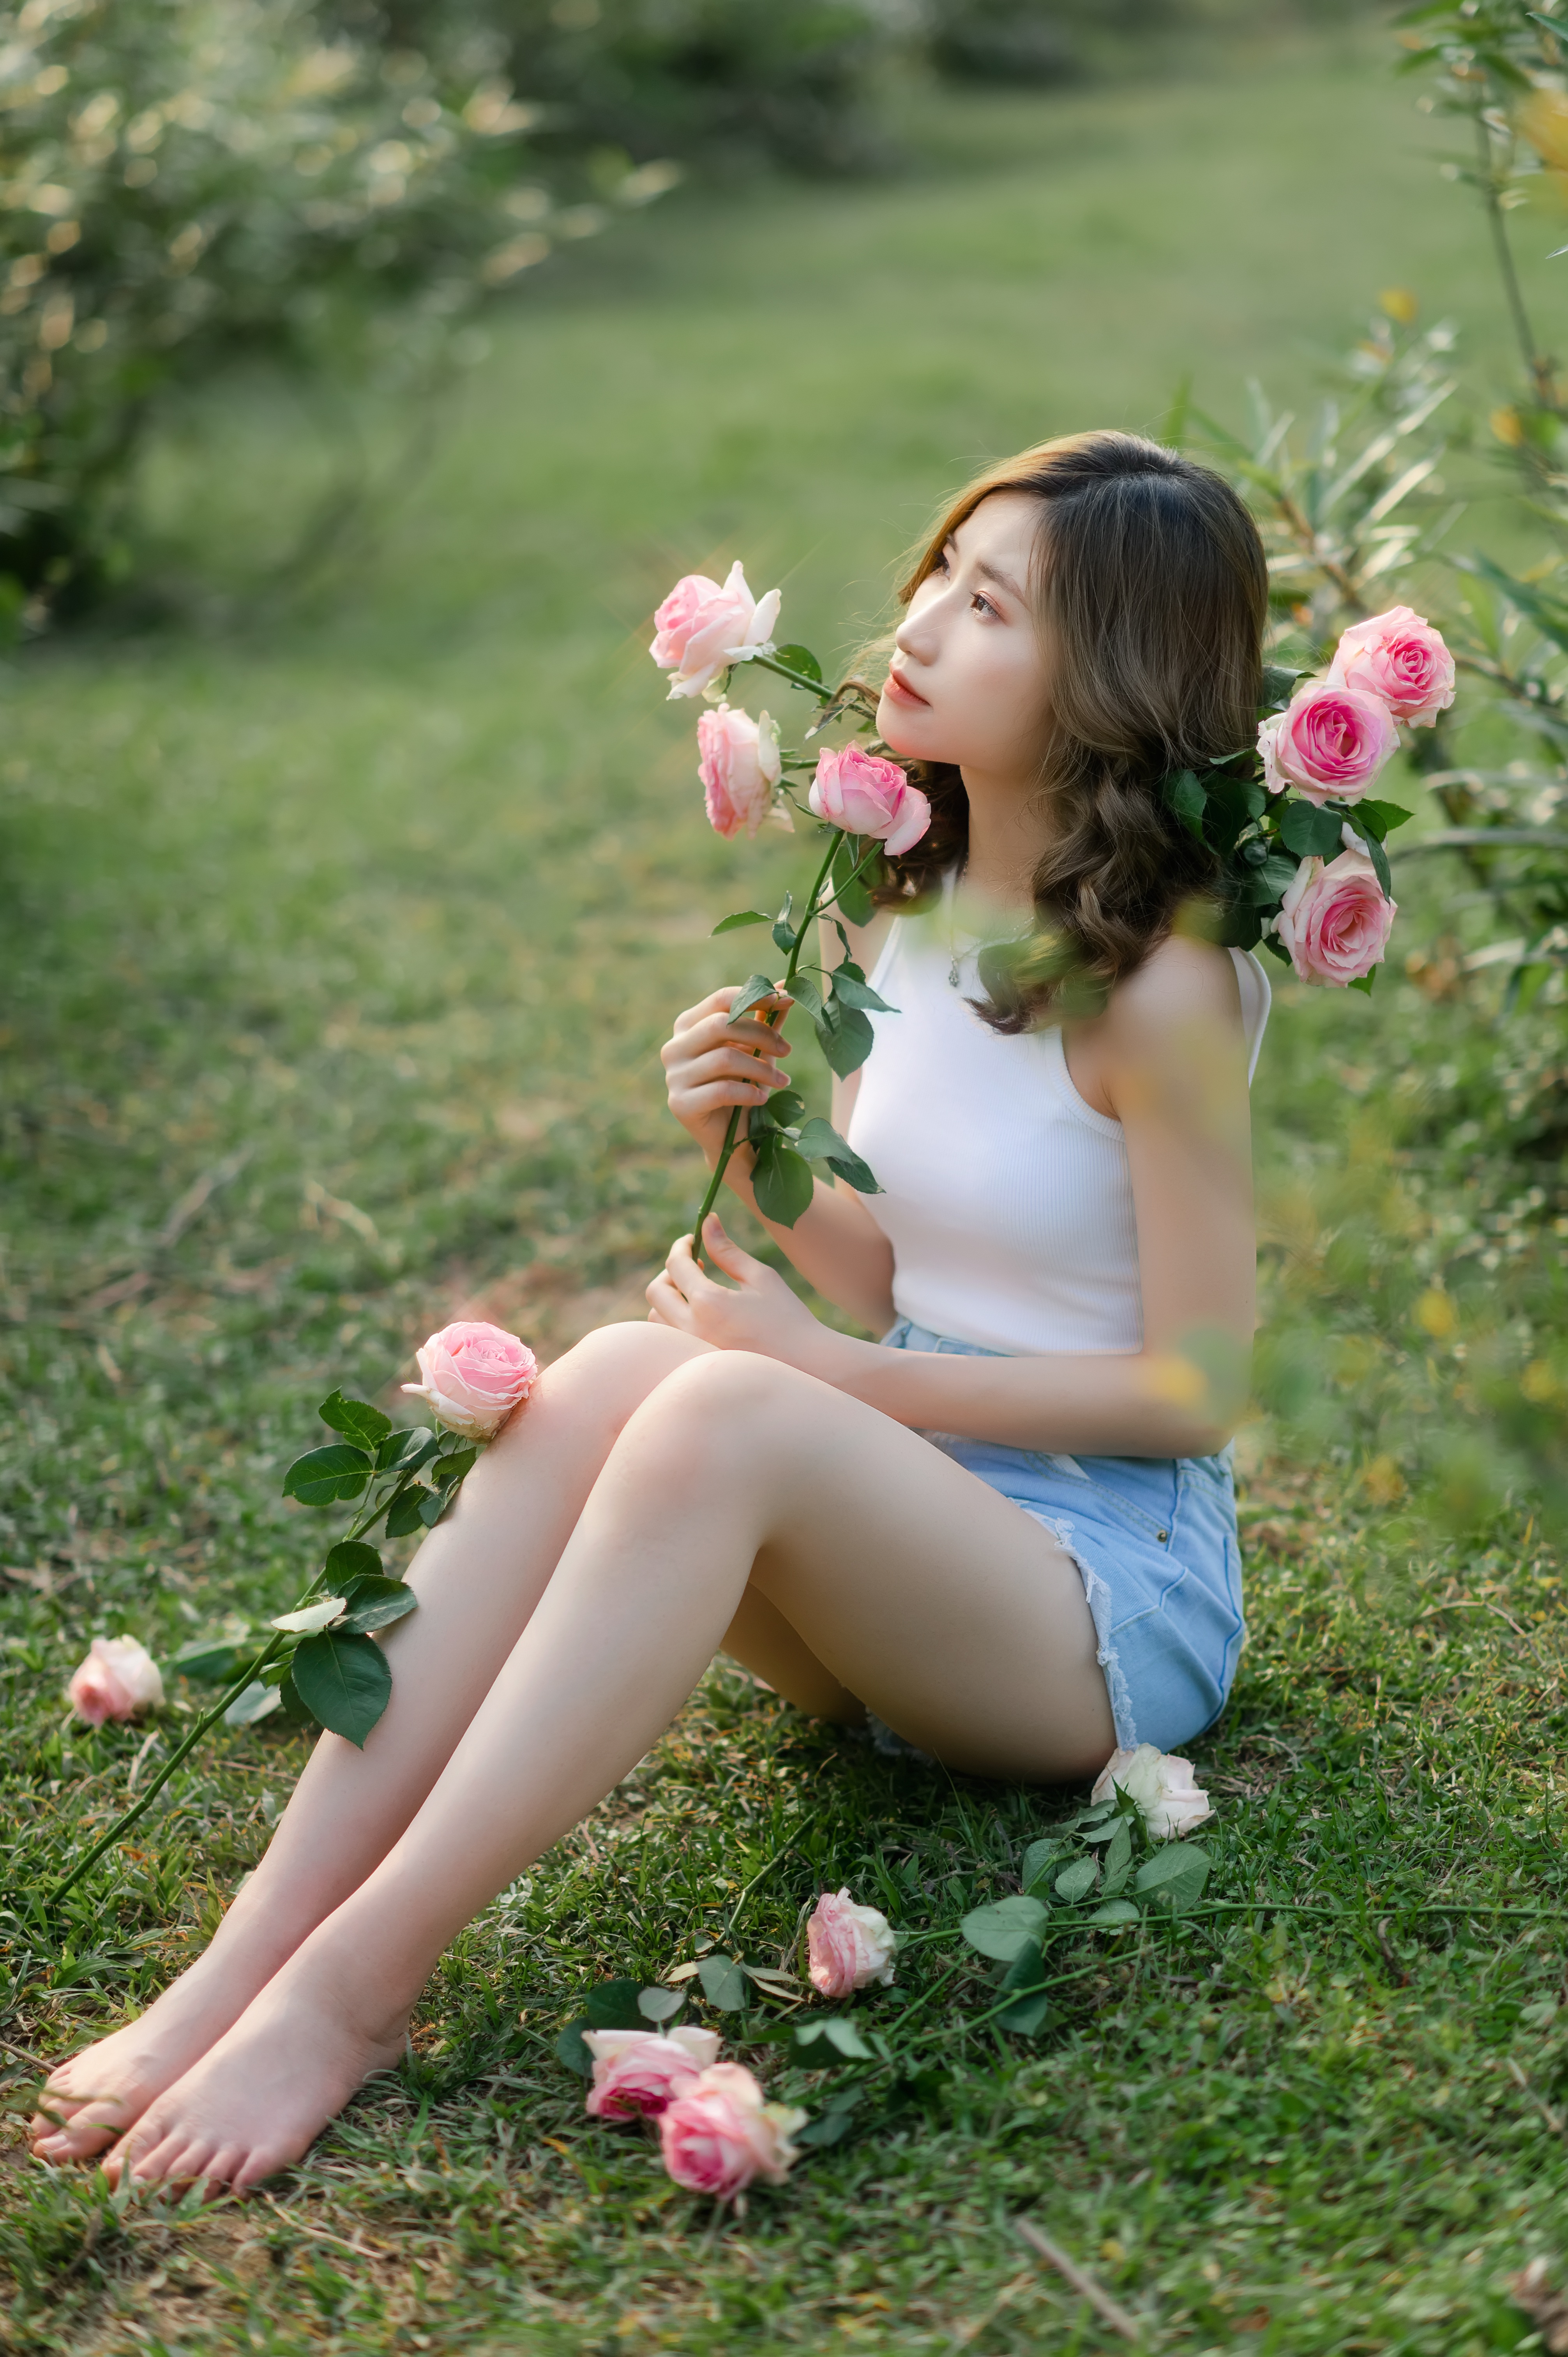
woman, face, hair, flower, skin, plant, lip, People in nature, leg, botany, leaf, petal, happy, flash photography, pink, grass, thigh, sunlight, knee, waist, summer, rose, meadow, grass family, long hair, flowering plant, human leg, rose family, blond, brown hair, leisure, sitting, garden, spring, foot, child, floral design, peach, necklace, wildflower, jewellery, shrub, headpiece, garden roses, sandal, blossom, photo shoot, portrait photography, abdomen, fruit